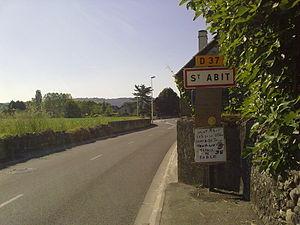
Entrée dans Saint-Abit.
Saint-Abit est une commune française située dans le département des Pyrénées-Atlantiques, en région Nouvelle-Aquitaine.